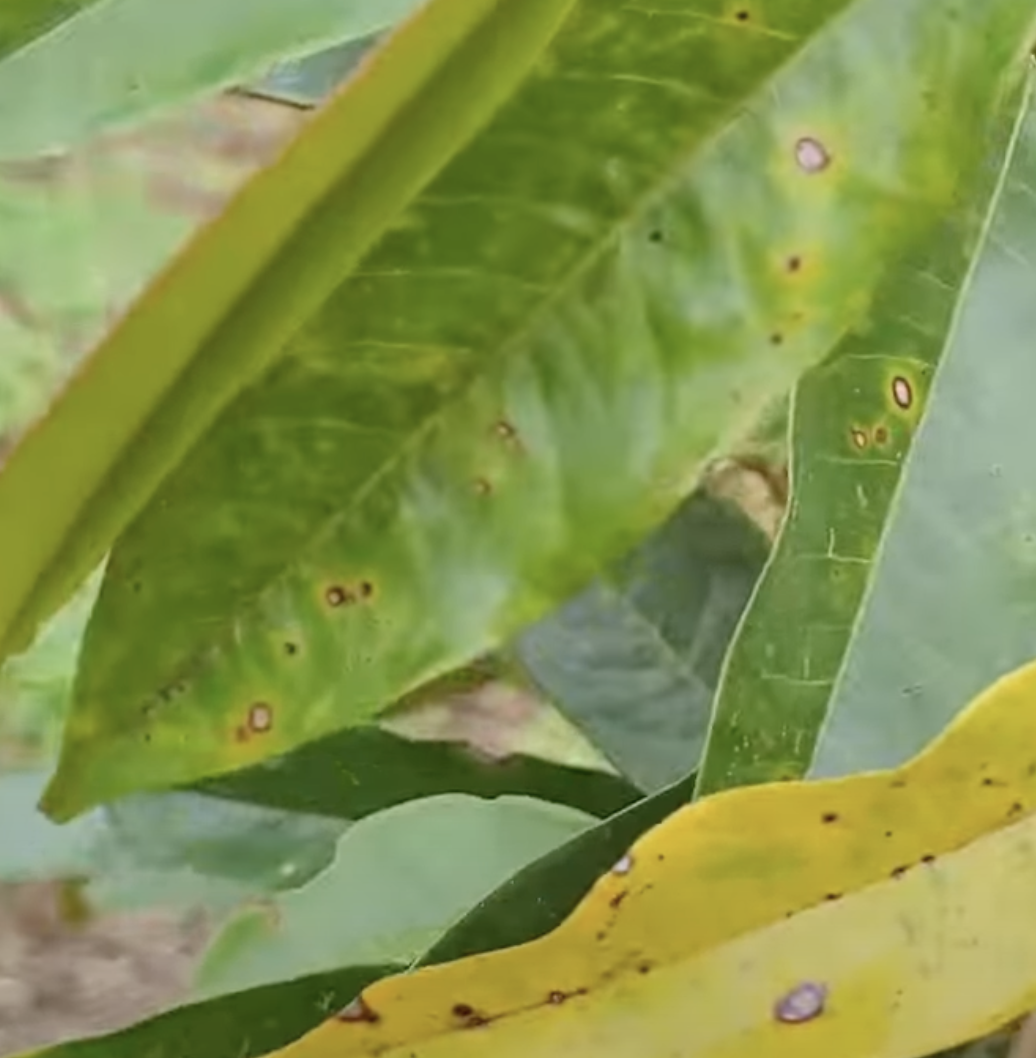
Label: canker_disease